Start menu

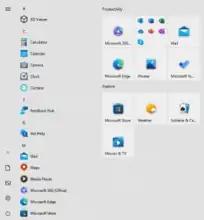
The Start menu in Windows 10, version 20H2 and later

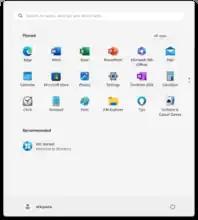
The Start menu in Windows 11

Windows 10 re-introduced the Start menu in a revised form. It uses a two column design similar to Windows 7's version, except that the right side is populated by tiles, similarly to Windows 8's Start screen. Applications can be pinned to the right half, and their respective tiles can be resized and grouped into user-specified categories. The left column displays a vertical list, containing frequently used applications, and links to the "All apps" menu,